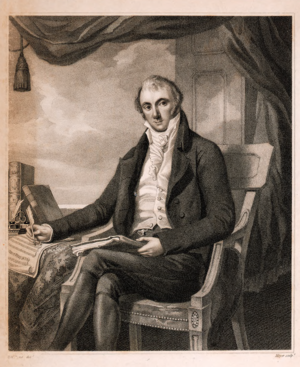
Joseph Woelfl est un compositeur et pianiste virtuose autrichien, né à Salzbourg le vendredi 24 décembre 1773 et mort à Londres le jeudi 21 mai 1812.